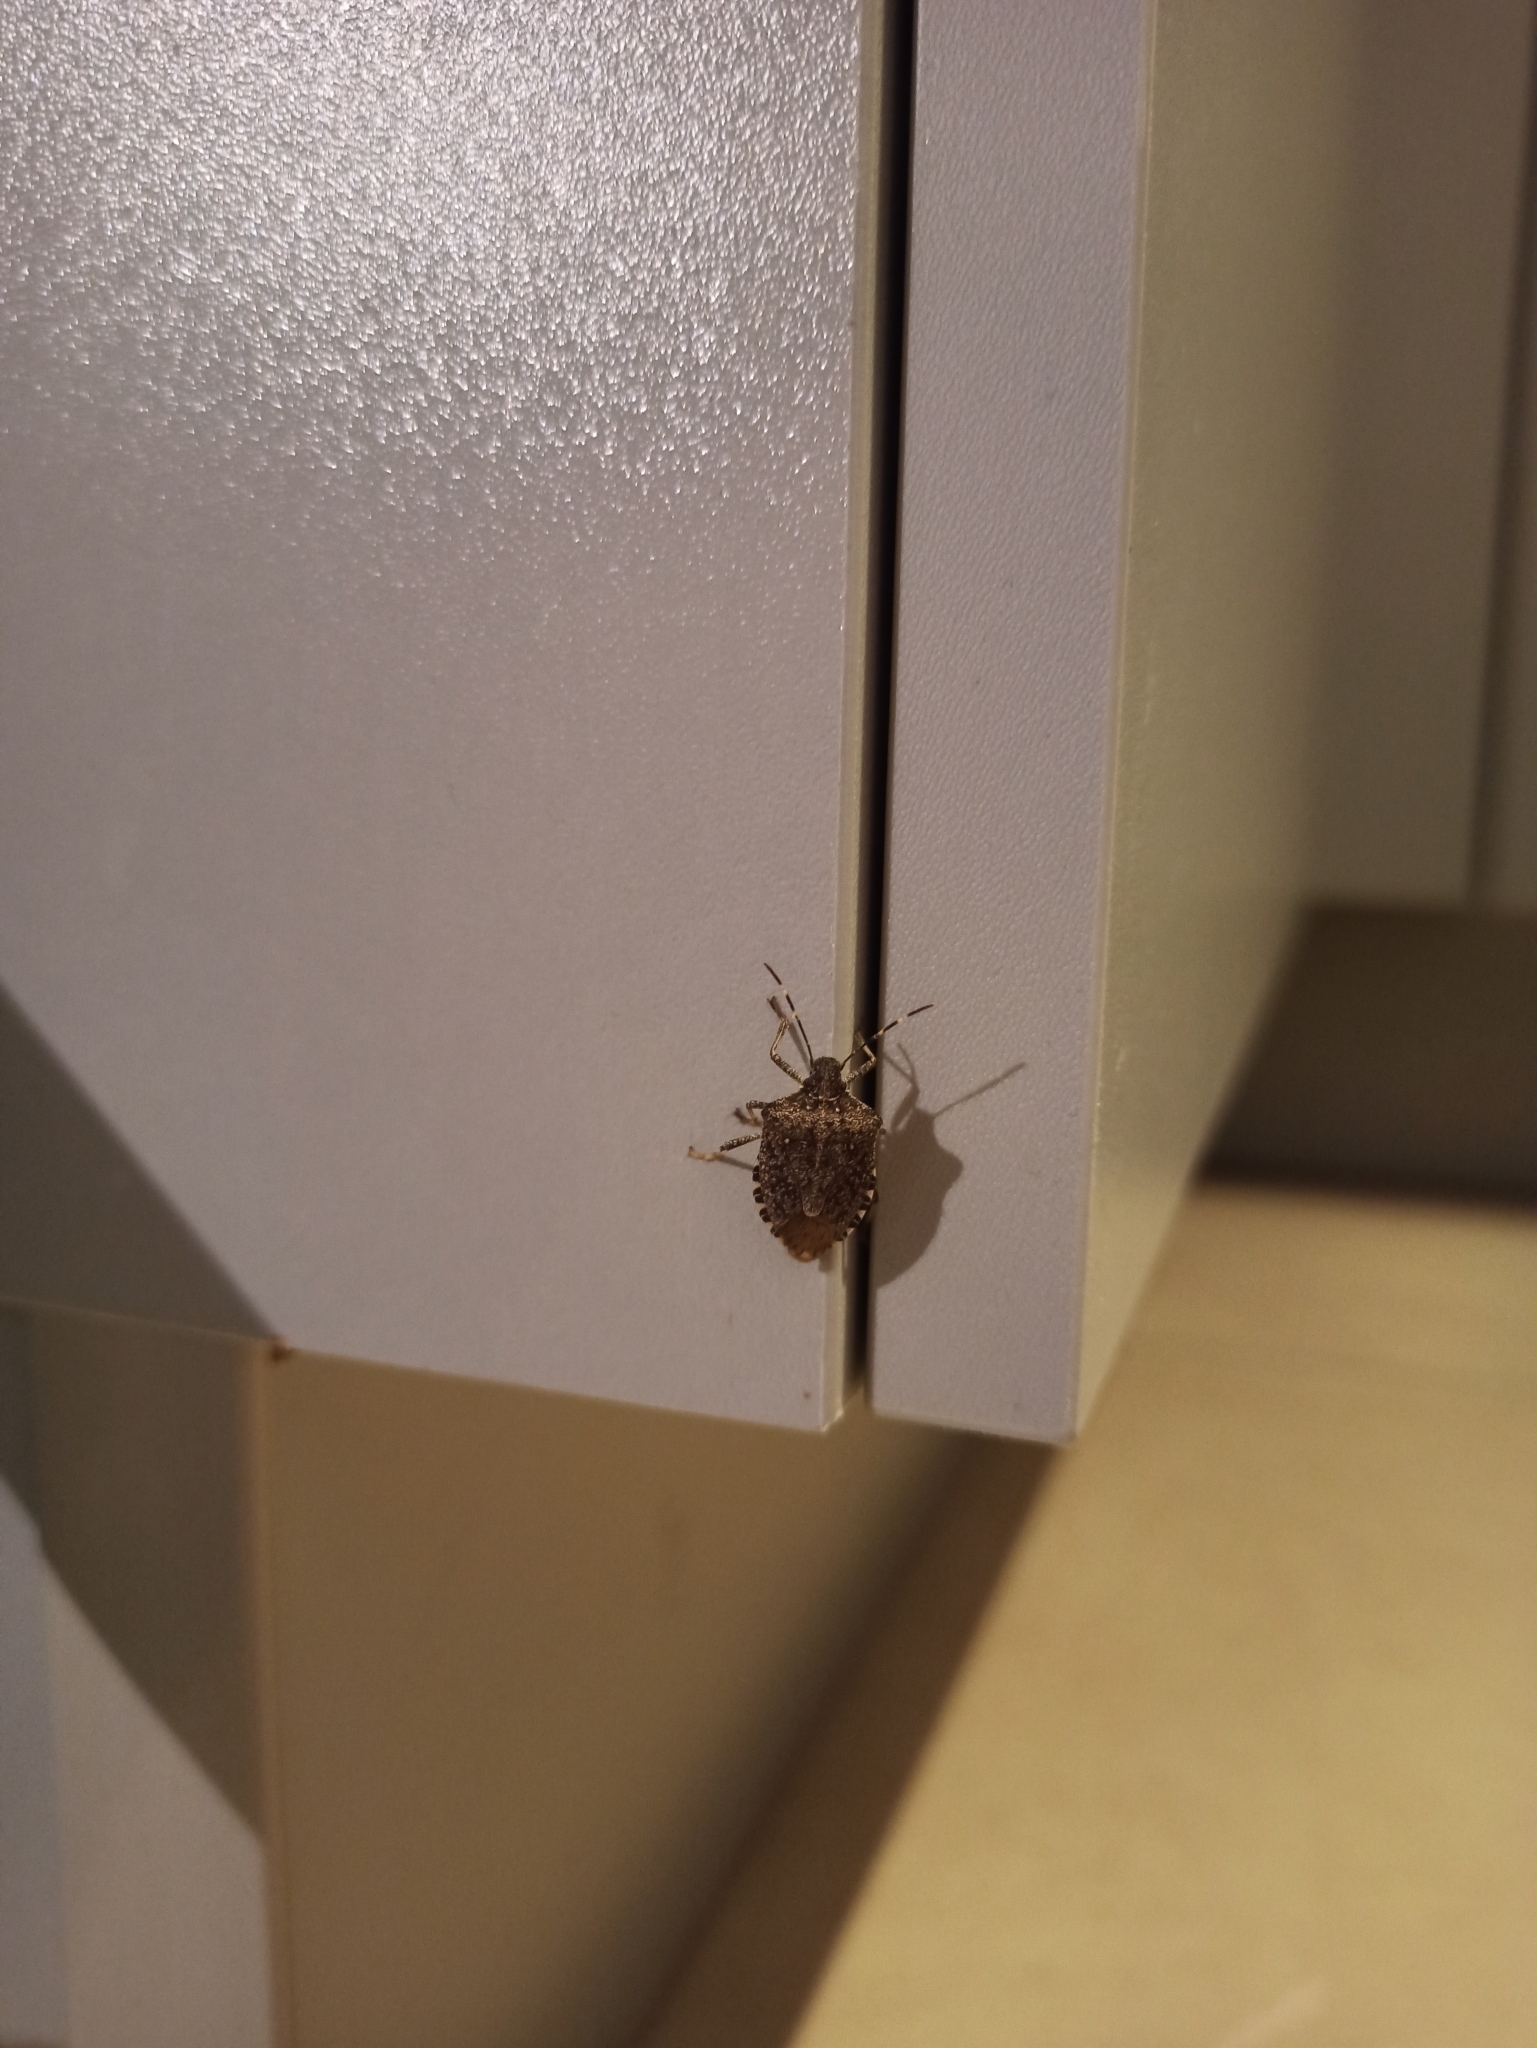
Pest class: stink_bug